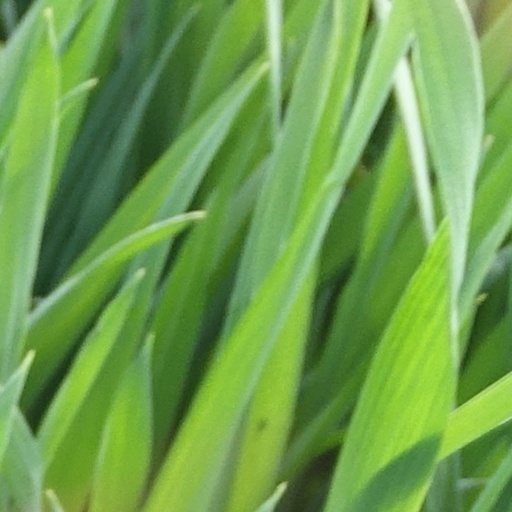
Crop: wheat